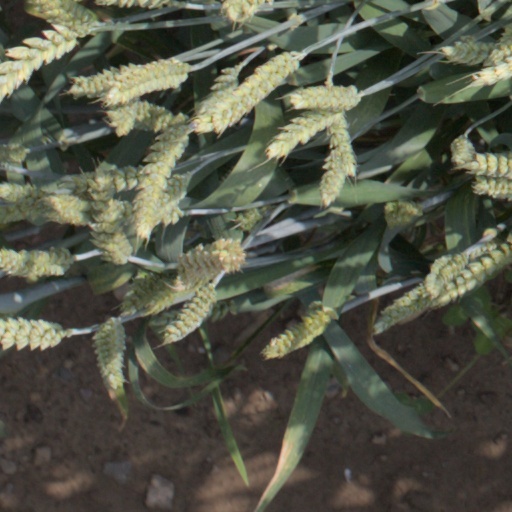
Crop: wheat